Sussex

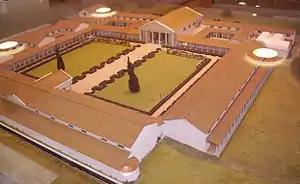
Museum model of how Fishbourne Roman Palace may have appeared

The physical geography of Sussex relies heavily on its lying on the southern part of the Wealden anticline, the major features of which are the high lands that cross the county in a west to east direction: the Weald itself and the South Downs. Natural England has identified the following seven national character areas in Sussex: